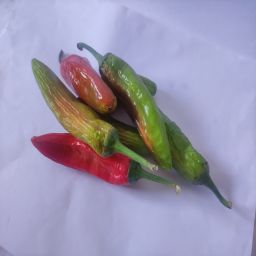
Crop: New Mexico Green Chile
Quality: Old